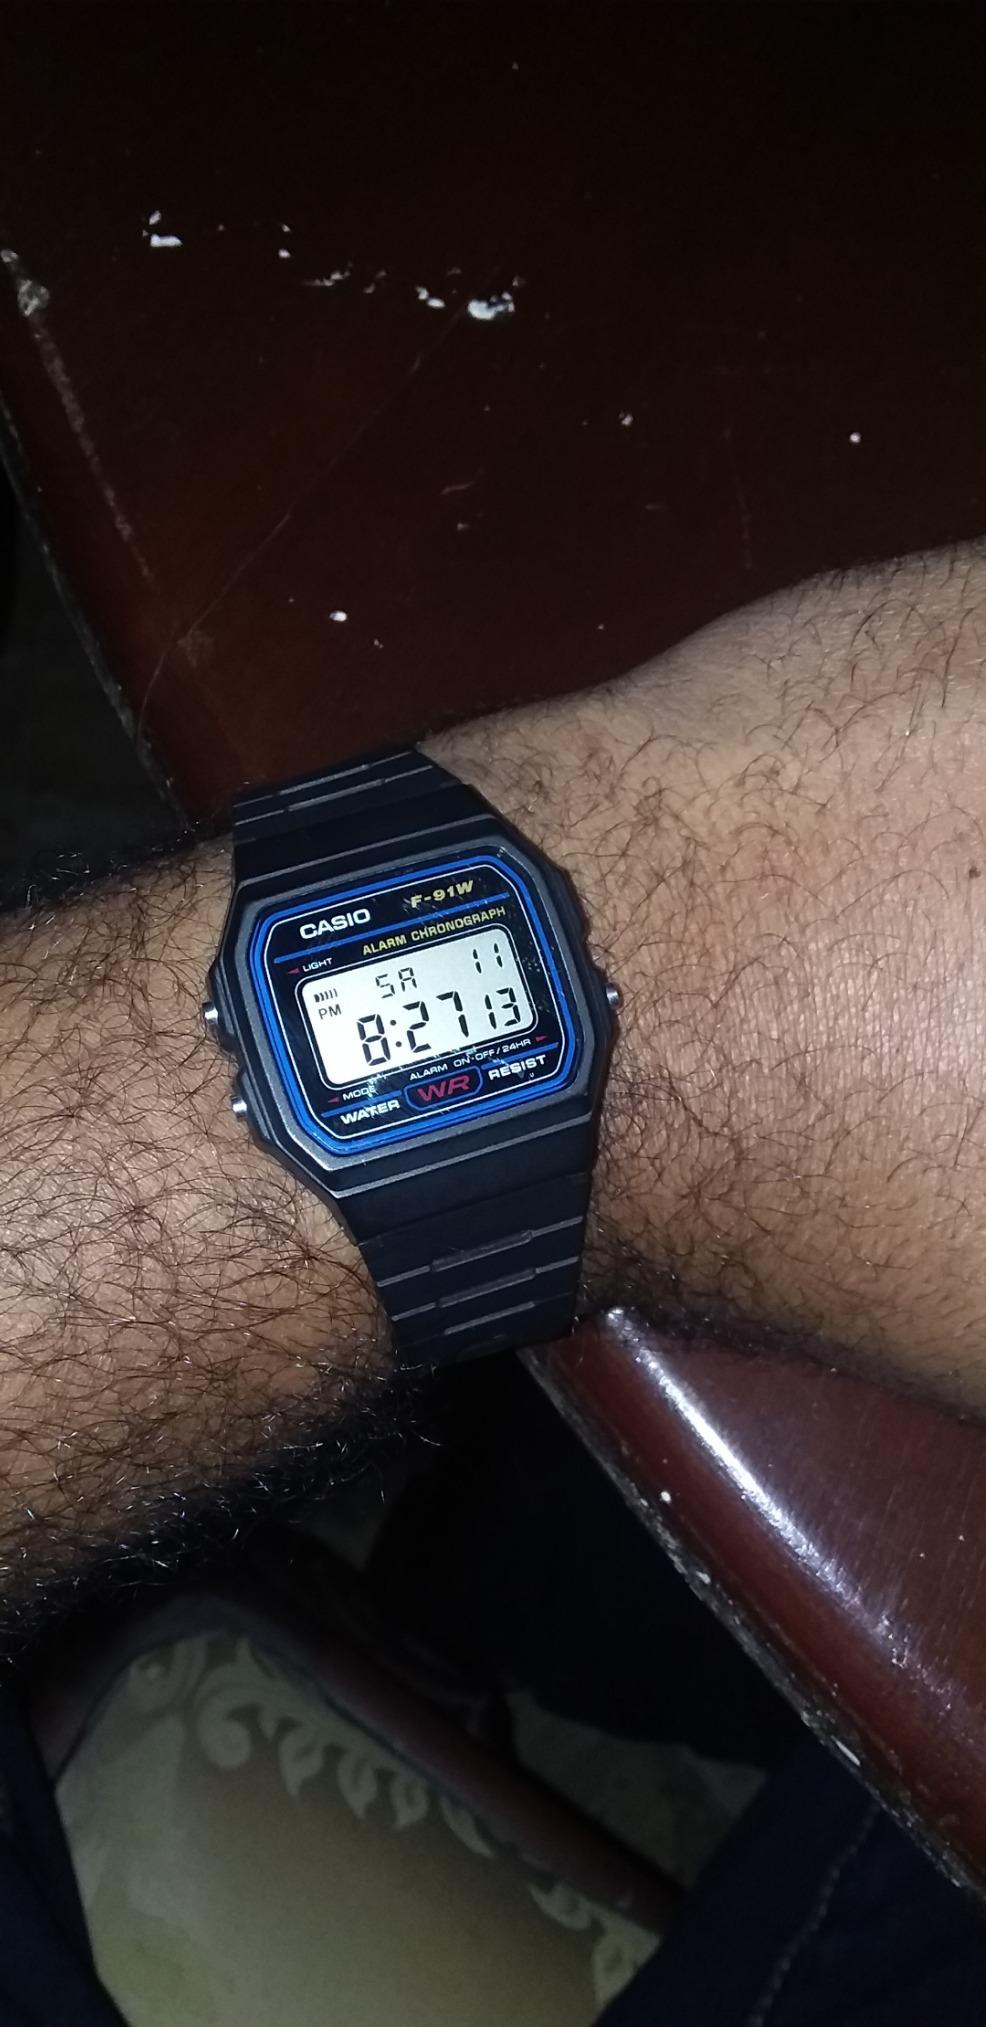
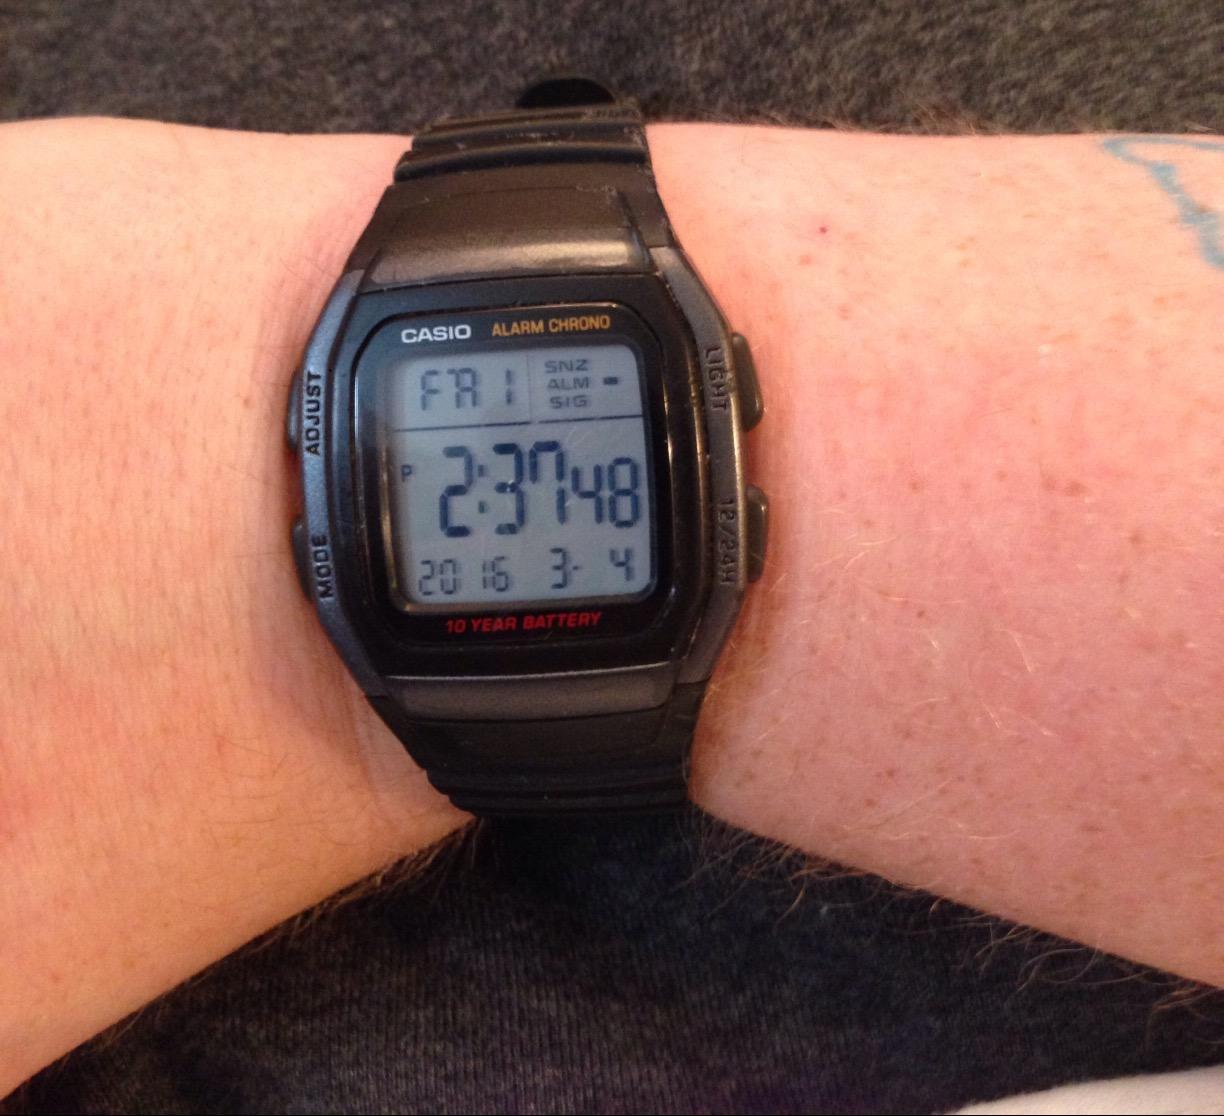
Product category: accessories_watch
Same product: no